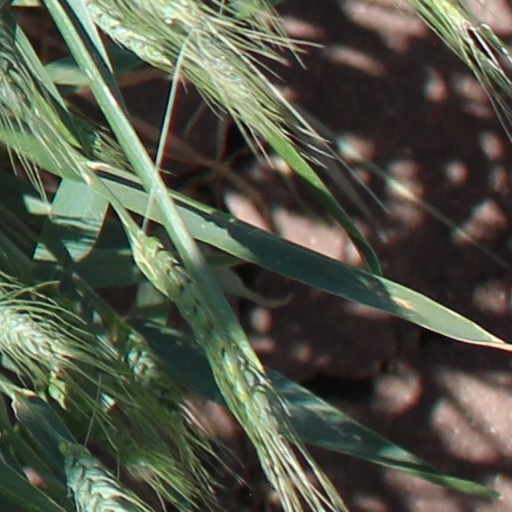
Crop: wheat